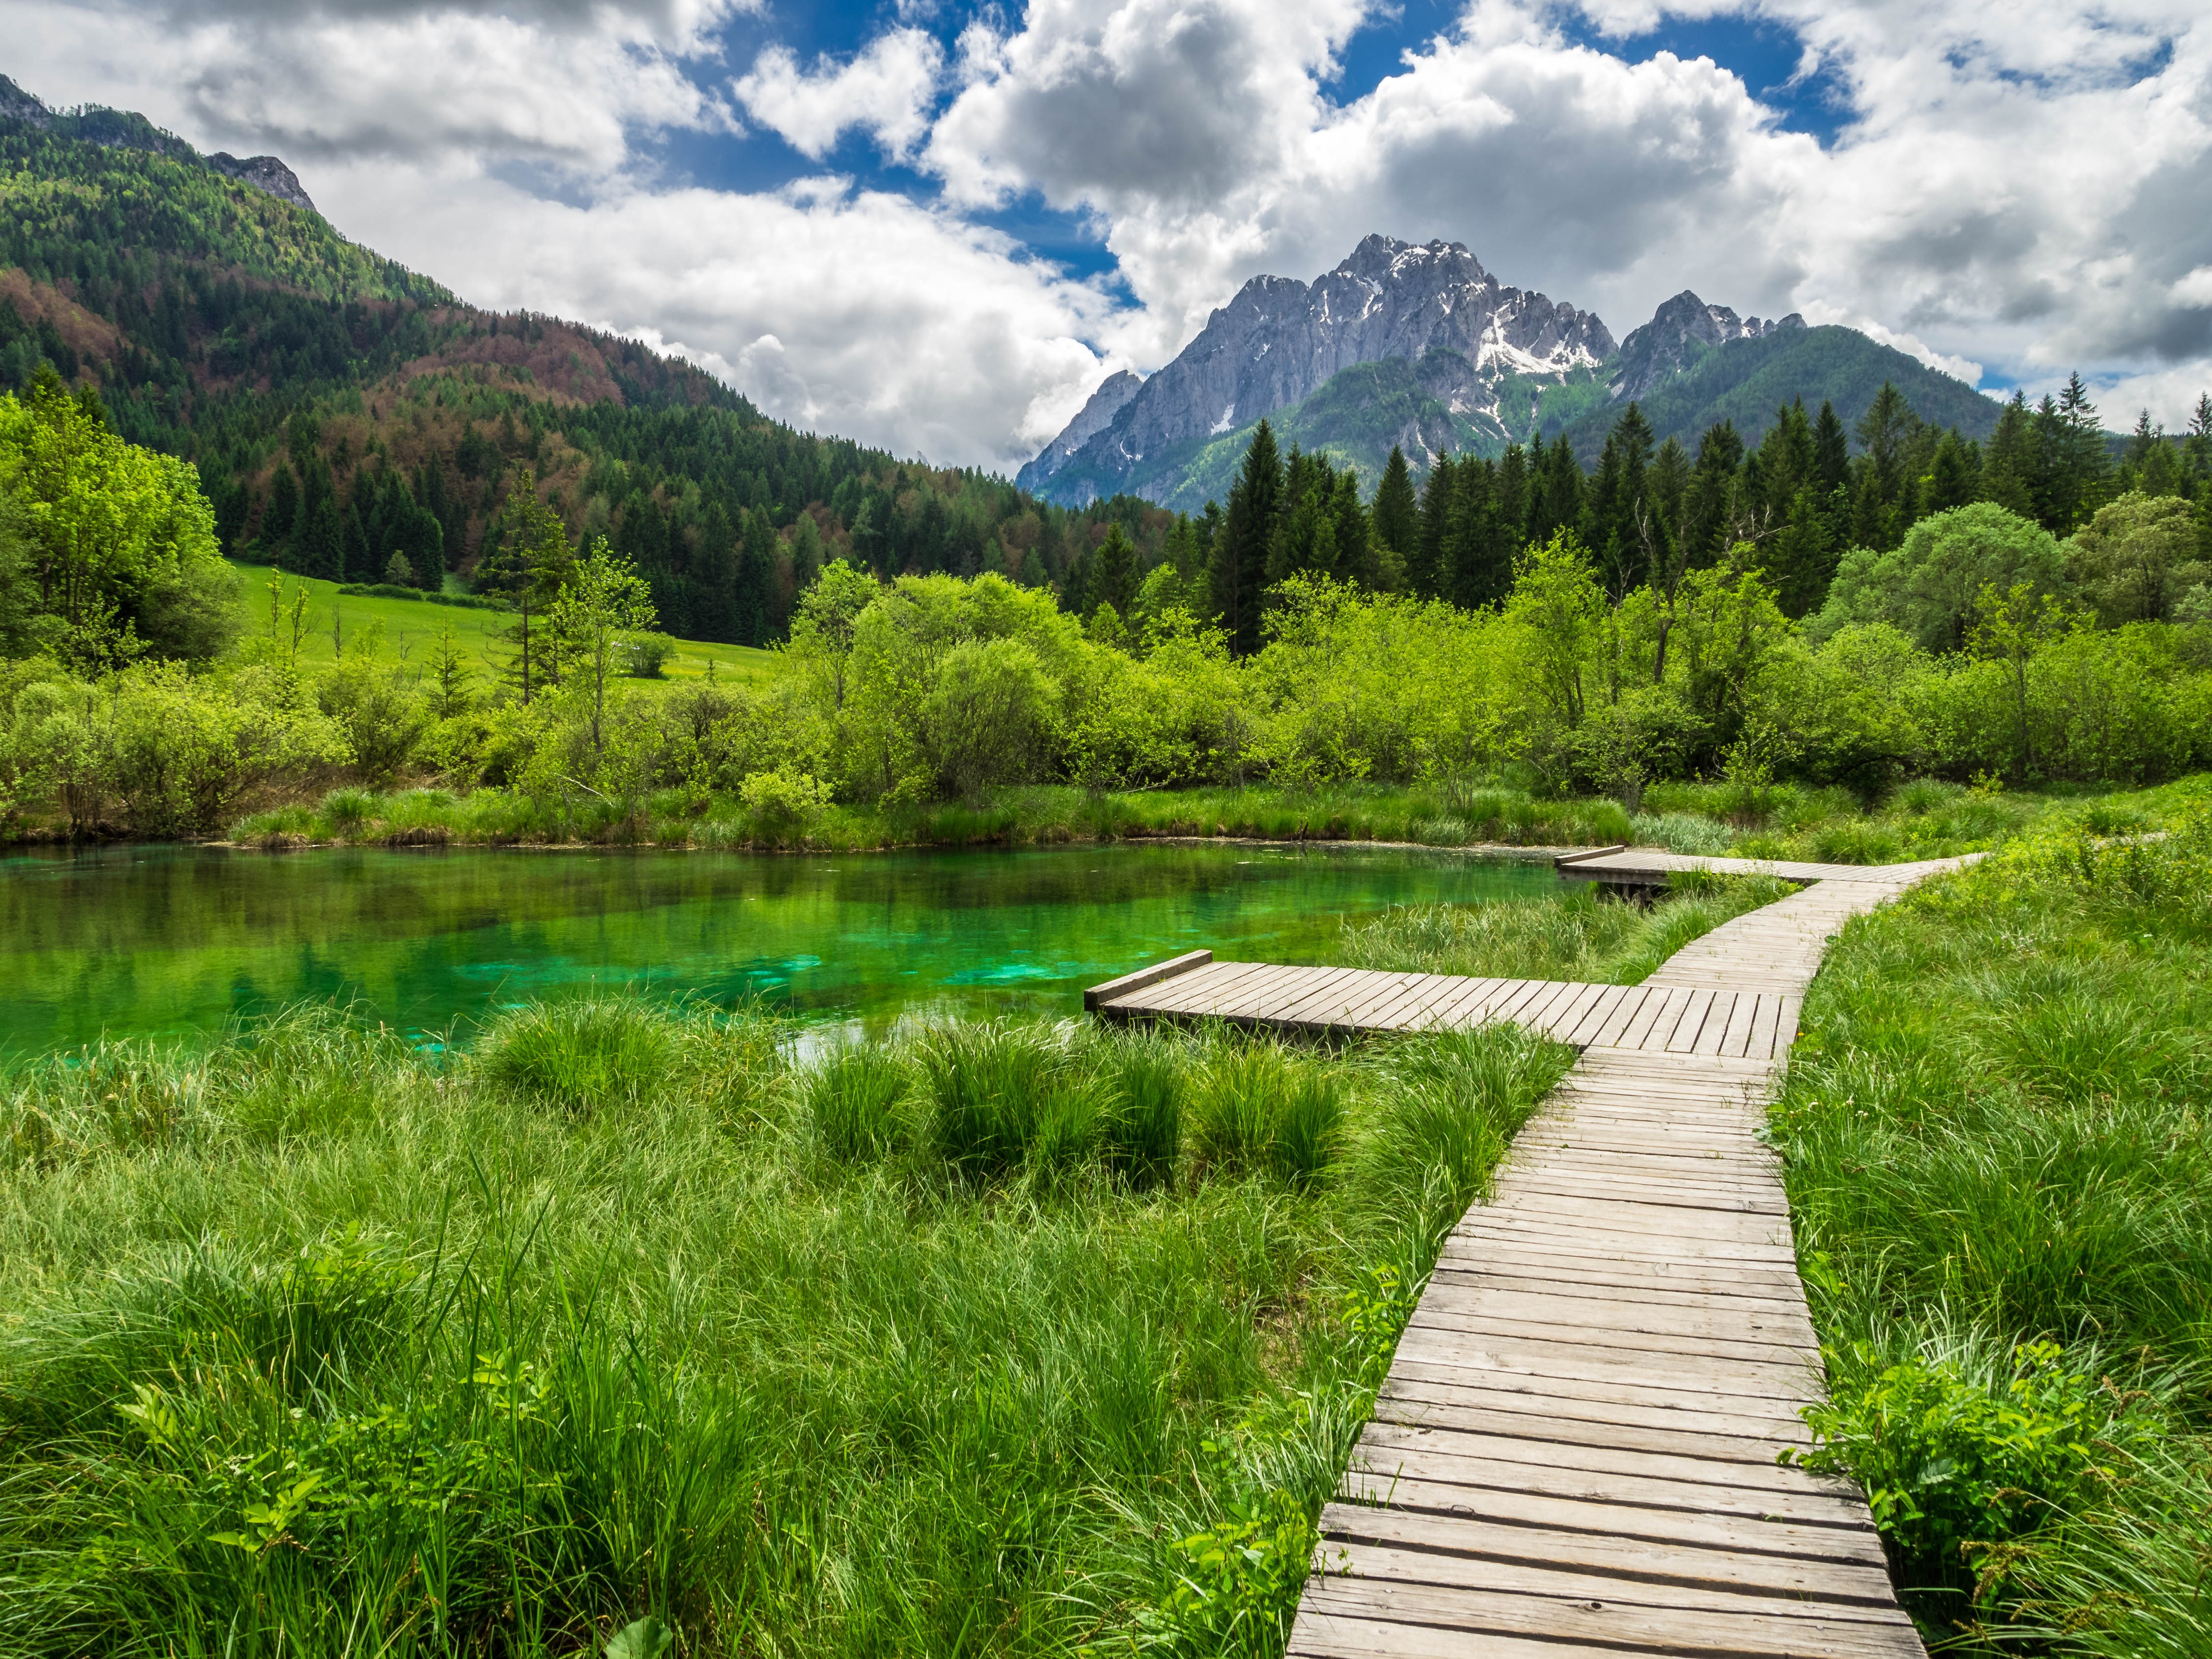
landscape, water, nature, forest, wilderness, mountain, sky, meadow, lake, valley, mountain range, web, blue, reservoir, highland, national park, trees, clouds, source, mountains, alps, habitat, loch, ecosystem, slovenia, sava, tarn, emerald green, wooden planks, natural environment, mountainous landforms, triglav national park, zelenci